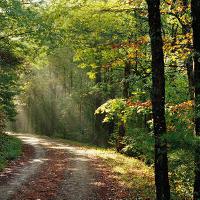
Weather: sun or clear